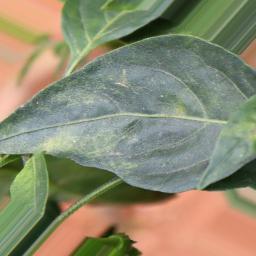
Label: healthy